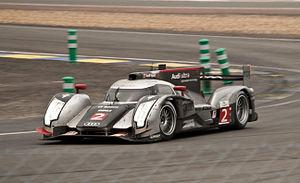
L'endurance est une forme de compétition de sport automobile ou motocycliste destinée à tester la régularité des véhicules dans un temps ou une distance donnés. Les épreuves d'endurance se distinguent des épreuves dites de « sprint », qui se tiennent sur des durées généralement inférieures à deux heures.
Les 24 Heures du Mans 2011, disputées les 11 et 12 juin 2011 sur le circuit de la Sarthe en France, sont la soixante-dix-neuvième édition de cette épreuve et la sixième épreuve de l'Intercontinental Le Mans Cup courue depuis 2010. La course intègre donc un championnat pour la première fois depuis 1992 : l'Intercontinental Le Mans Cup 2011, dont elle est la troisième manche.